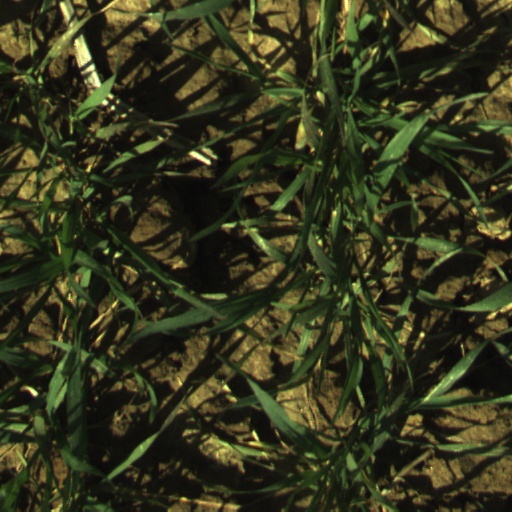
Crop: wheat